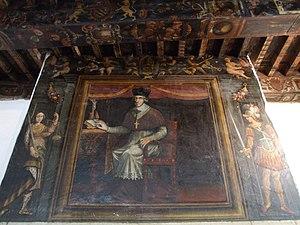
Chateau de Doyens, salle d'apparat du premier étage, Carennac, Lot, FRANCE
Le château des Doyens est situé sur la commune de Carennac, dans le département du Lot.